Carmel-by-the-Sea, California

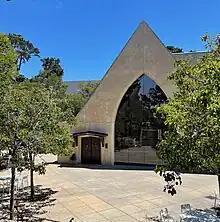
Sunset Center, home to Carmel Bach Festival

In 1925, Paul Aiken Flanders built the Flanders Mansion and used his home as a model for the Hatton Fields subdivision. The City of Carmel purchased the Flanders Mansion and adjoining in 1972, from the Flanders heirs for US$275,000. It has become part of the Mission Trail Nature Preserve.